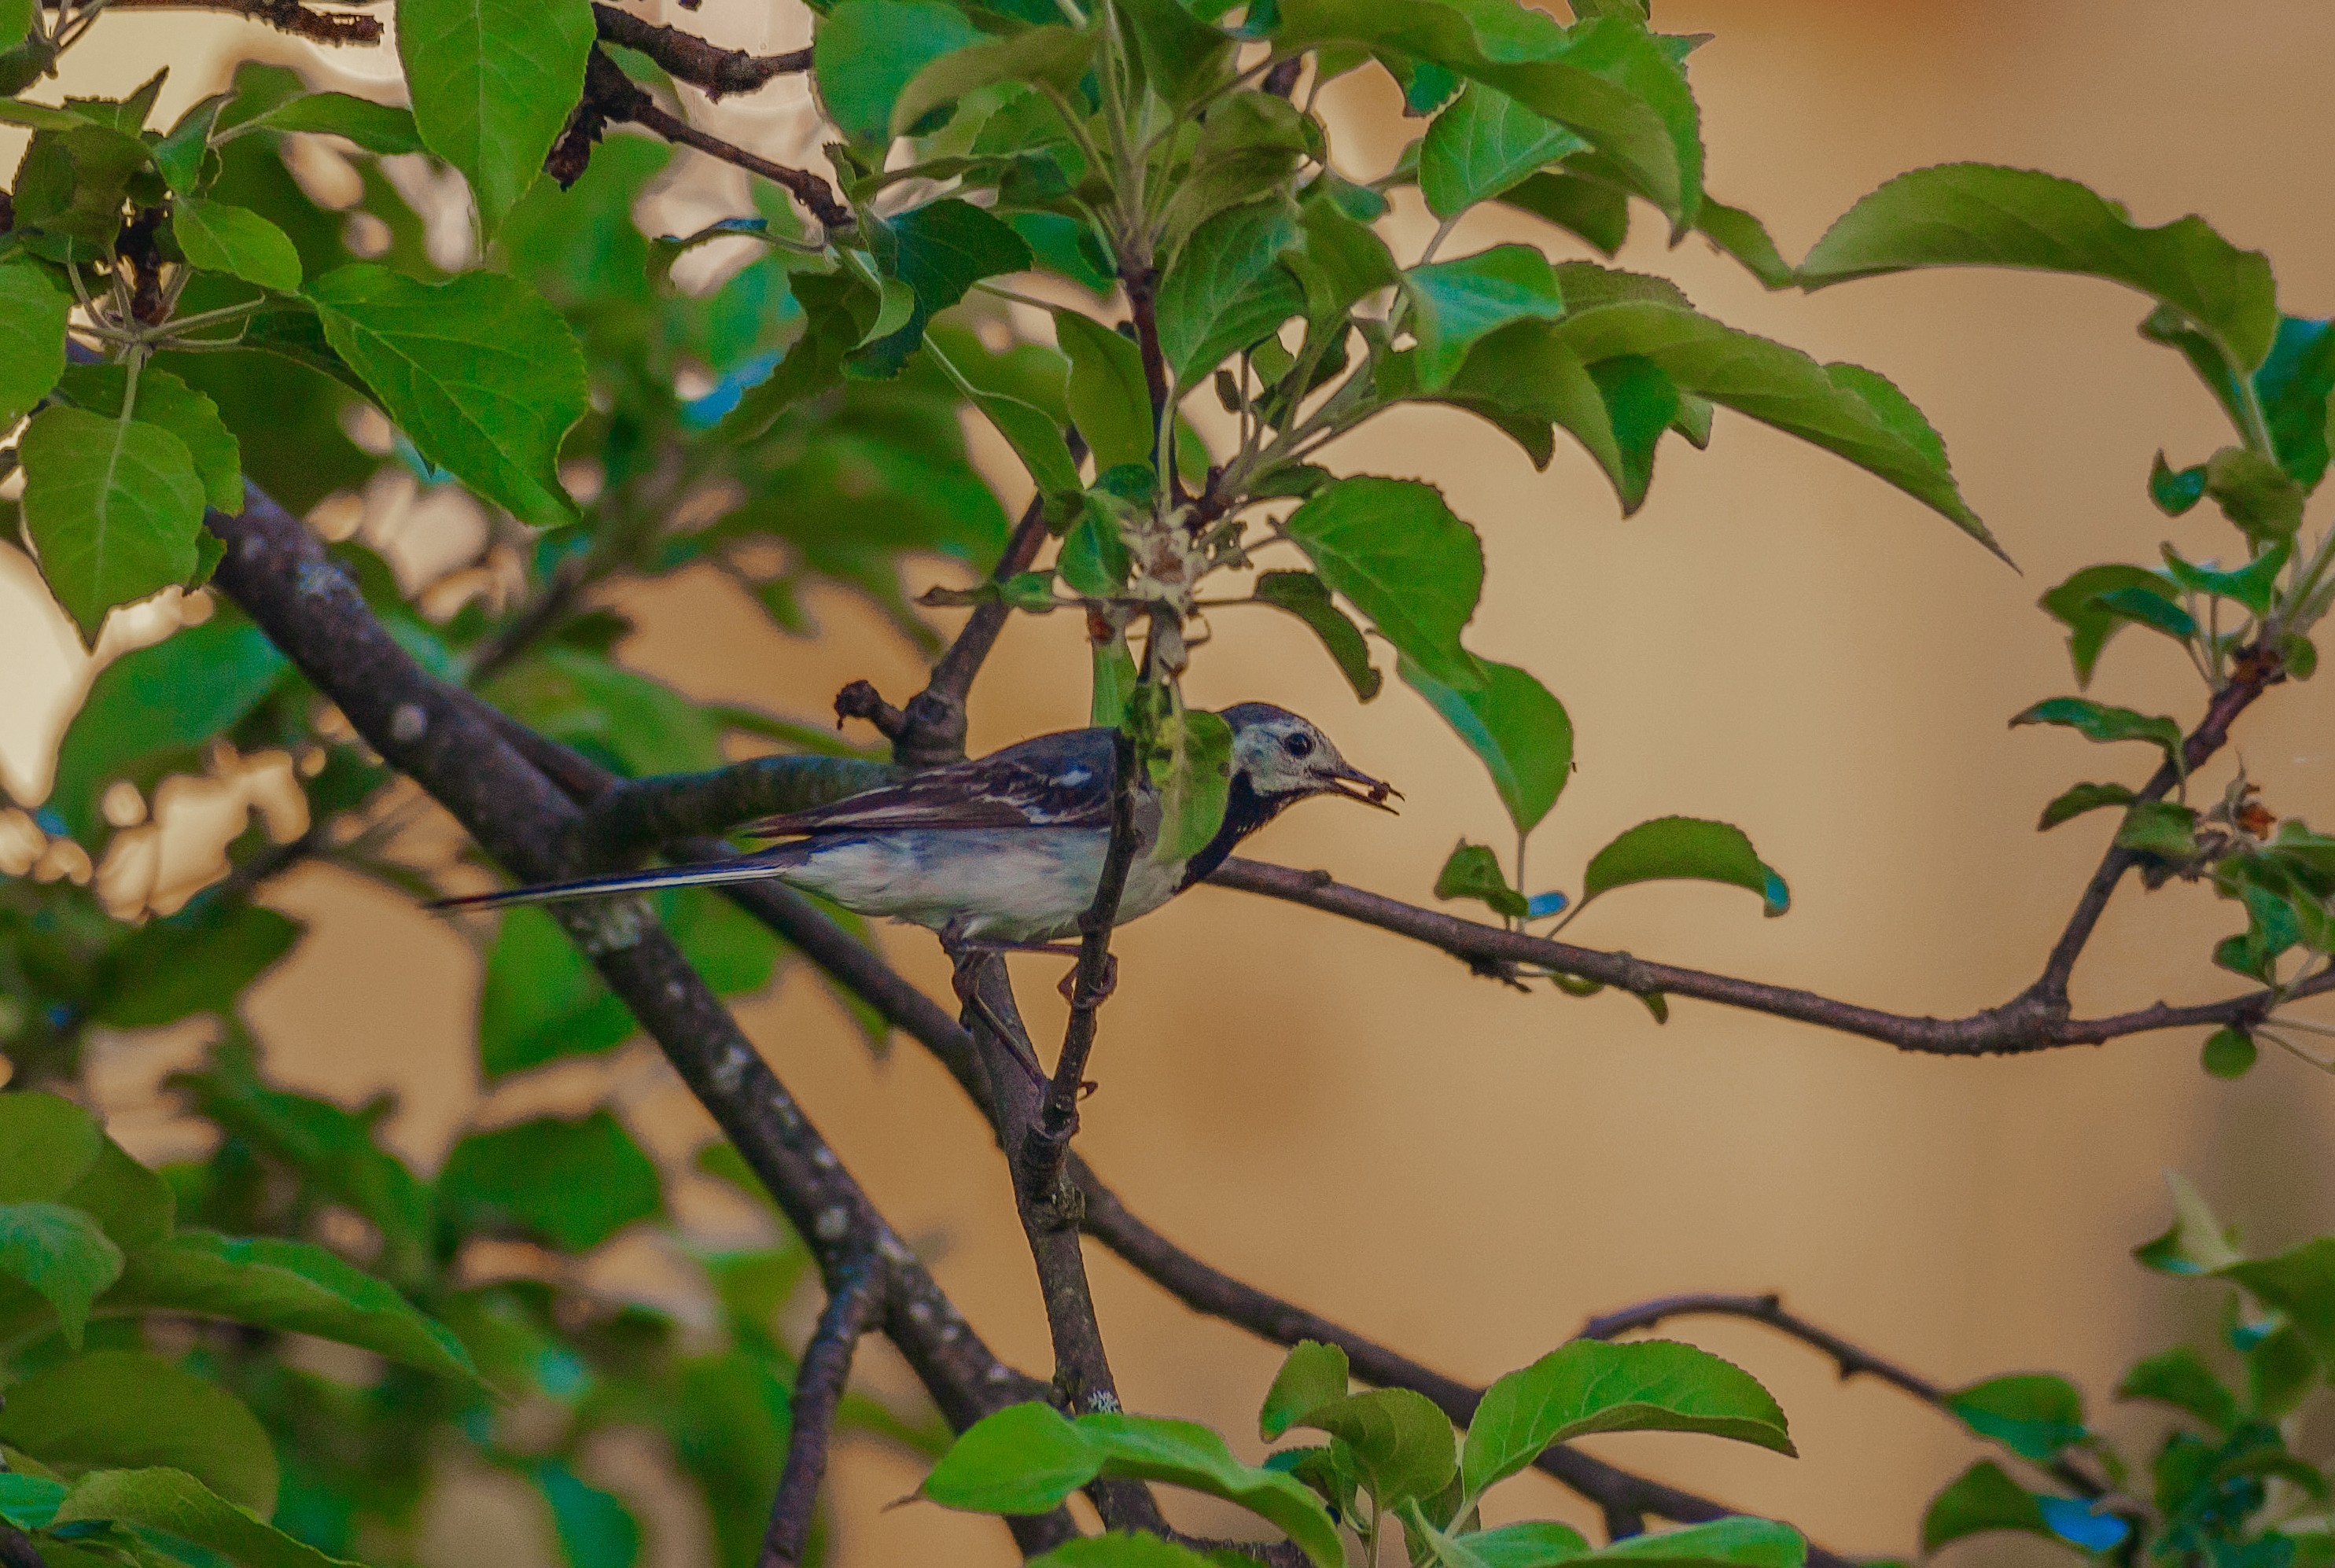
bird, beak, branch, twig, plant, wildlife, coraciiformes, perching bird, plant stem, cuculiformes